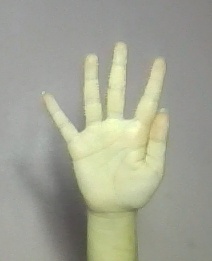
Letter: sheen